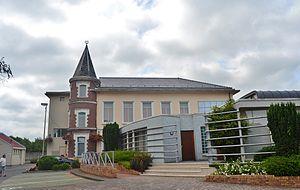
Hotel-de-Ville
Chocques est une commune française située dans le département du Pas-de-Calais en région Hauts-de-France.